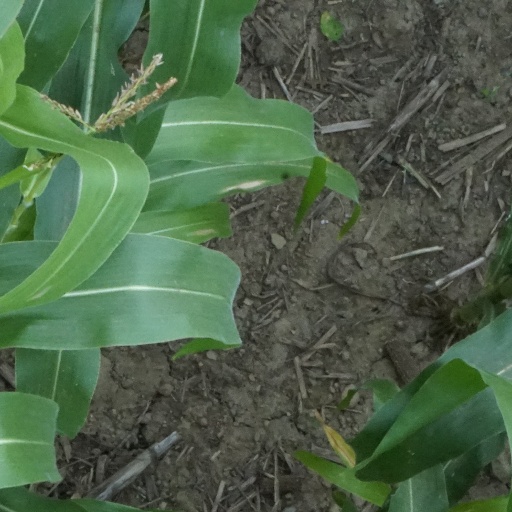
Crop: maize; corn